Raymundo Cámara Luján

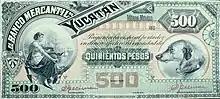
1890 banknote issued by Banco Mercantil de Yucatan, S.A.

Similarly, he owned Hacienda Polyuc, a sugar mill located in Tekax. Between 1906 and 1909, this hacienda was managed by José María Pino Suárez, Cámara's son-in-law. In Polyuc, Pino Suárez established a school to provide free education to the workers and allowed them to seek employment in other haciendas.